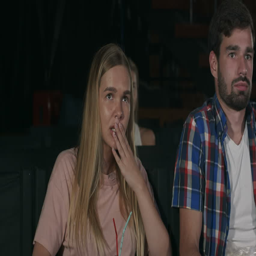
scared girl closing her eyes with her hands watching scary movie in the cinema